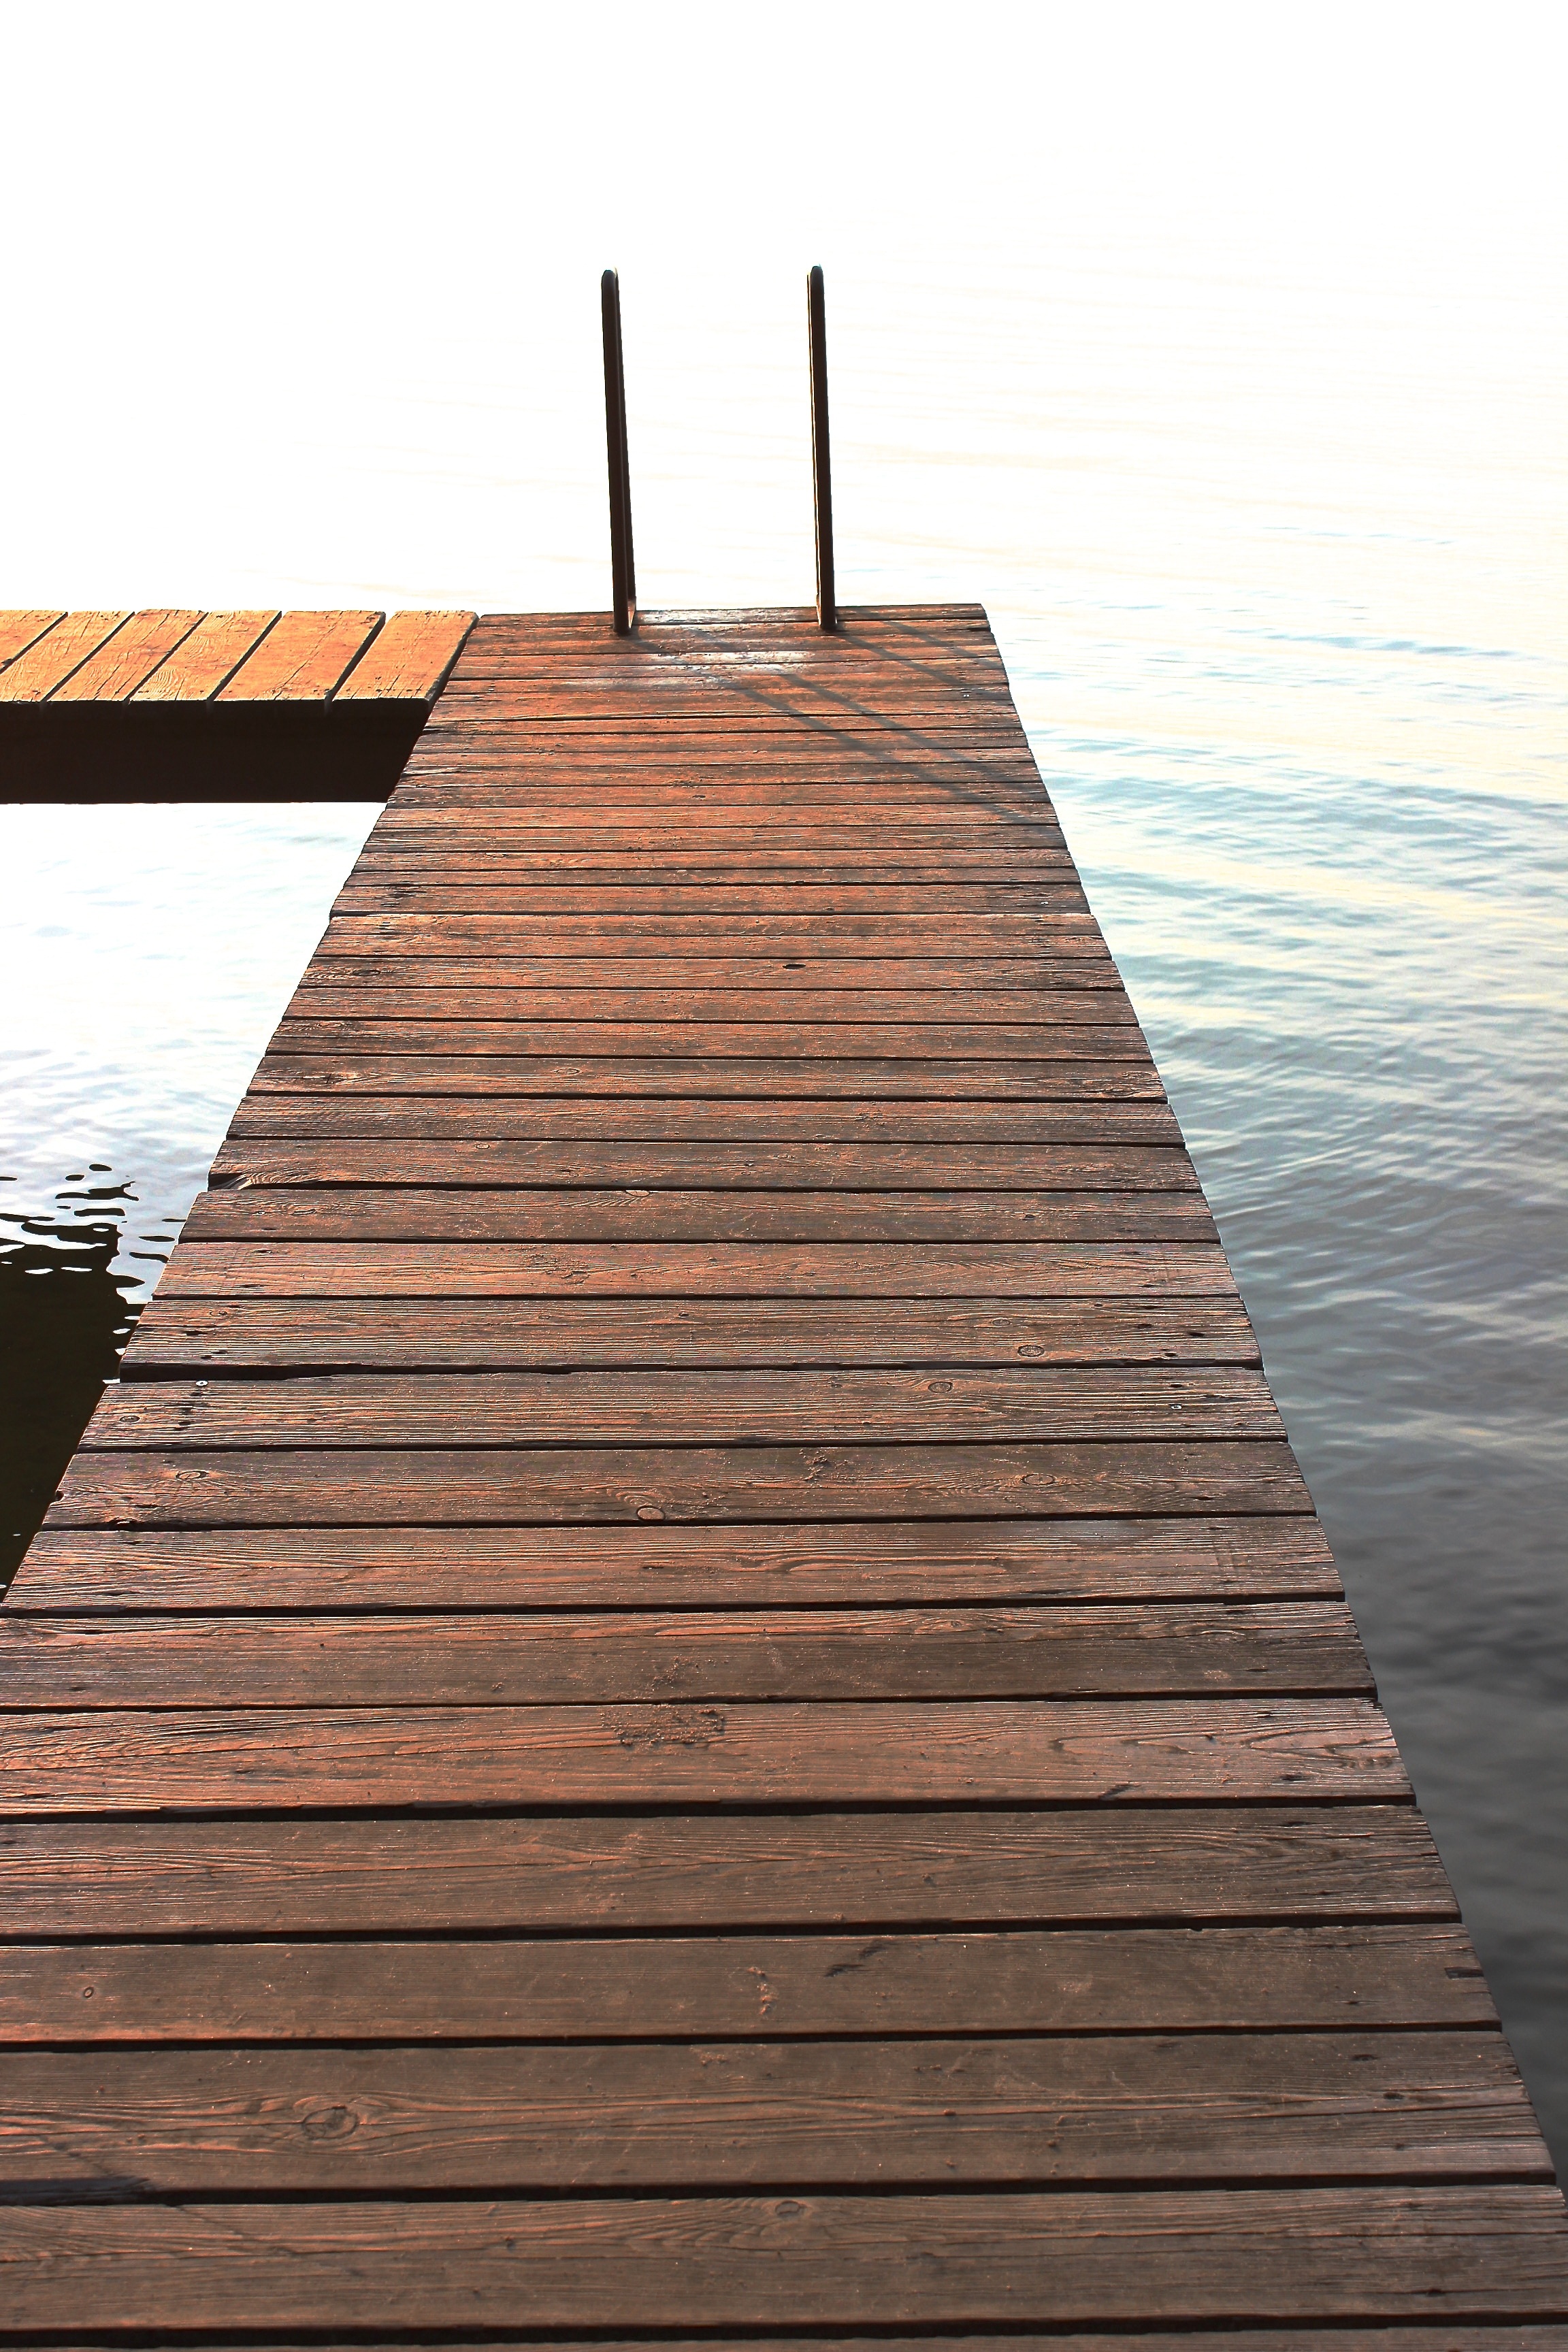
water, boardwalk, wood, lake, walkway, web, jetty, bank, waters, outdoor structure